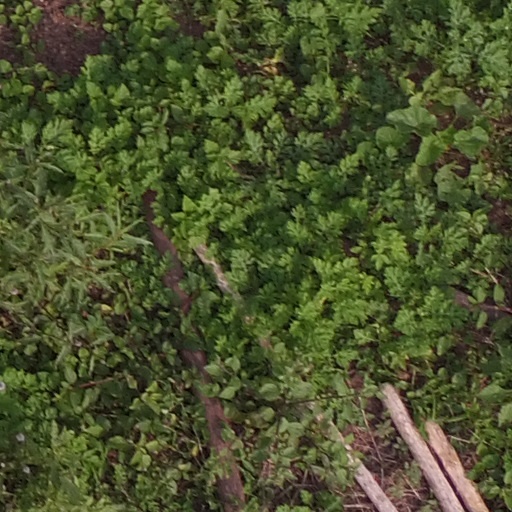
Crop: maize; corn